Wattie Buchan

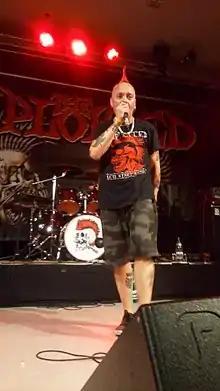
Buchan performing in 2018

The Exploited are a Scottish punk rock band from the second wave of UK punk, formed in 1978. Originally playing styles such as street punk and oi!, the band played styles such as crossover thrash later on. Formed in Edinburgh by Wattie's younger brother Terry, they signed to Secret Records in March 1981 and released their debut EP "Army Life". The album "Punks Not Dead" followed in the same year. Despite many lineup changes, the band continued into the 2000s, and has developed a worldwide following.